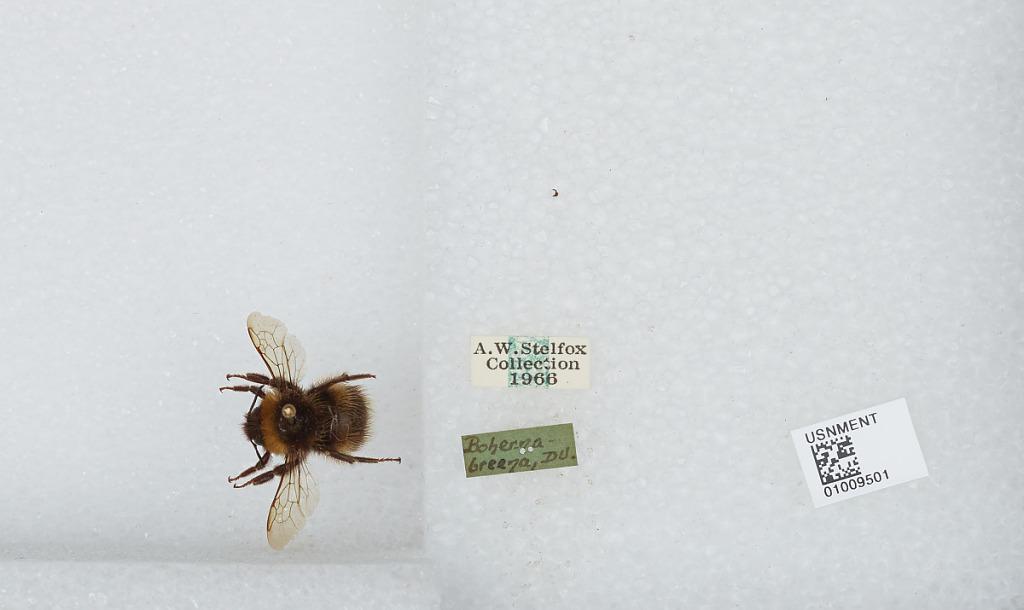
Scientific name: Bombus (Bombus) lucorum (Linnaeus)
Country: Ireland
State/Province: Dublin
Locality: Bohernabreena
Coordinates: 53.266, -6.35801